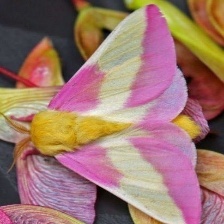
Species: ROSY MAPLE MOTH